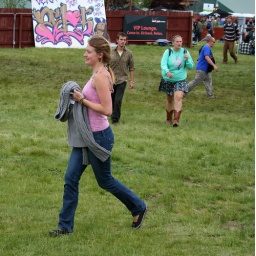
The girl in green missed the memo that Sunday's theme was &amp;quot;rubber boots.&amp;quot;